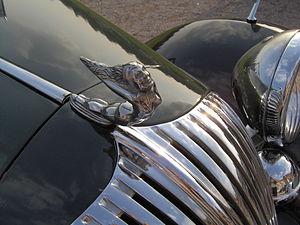
La Triumph Dolomite est une automobile de la marque Triumph Motor Company produite entre 1934 et 1940.